Lake Ouareau

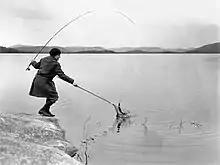
A fisherwoman and her catch at Lac Ouareau, 1925

Three summer camps were established around Lake Ouareau: Camp Ouareau (founded in 1922, for girls), the student village of Lake Ouareau (founded in 1948, for girls) and the Mother Clarac camp (founded in 1957, for boys and girls).